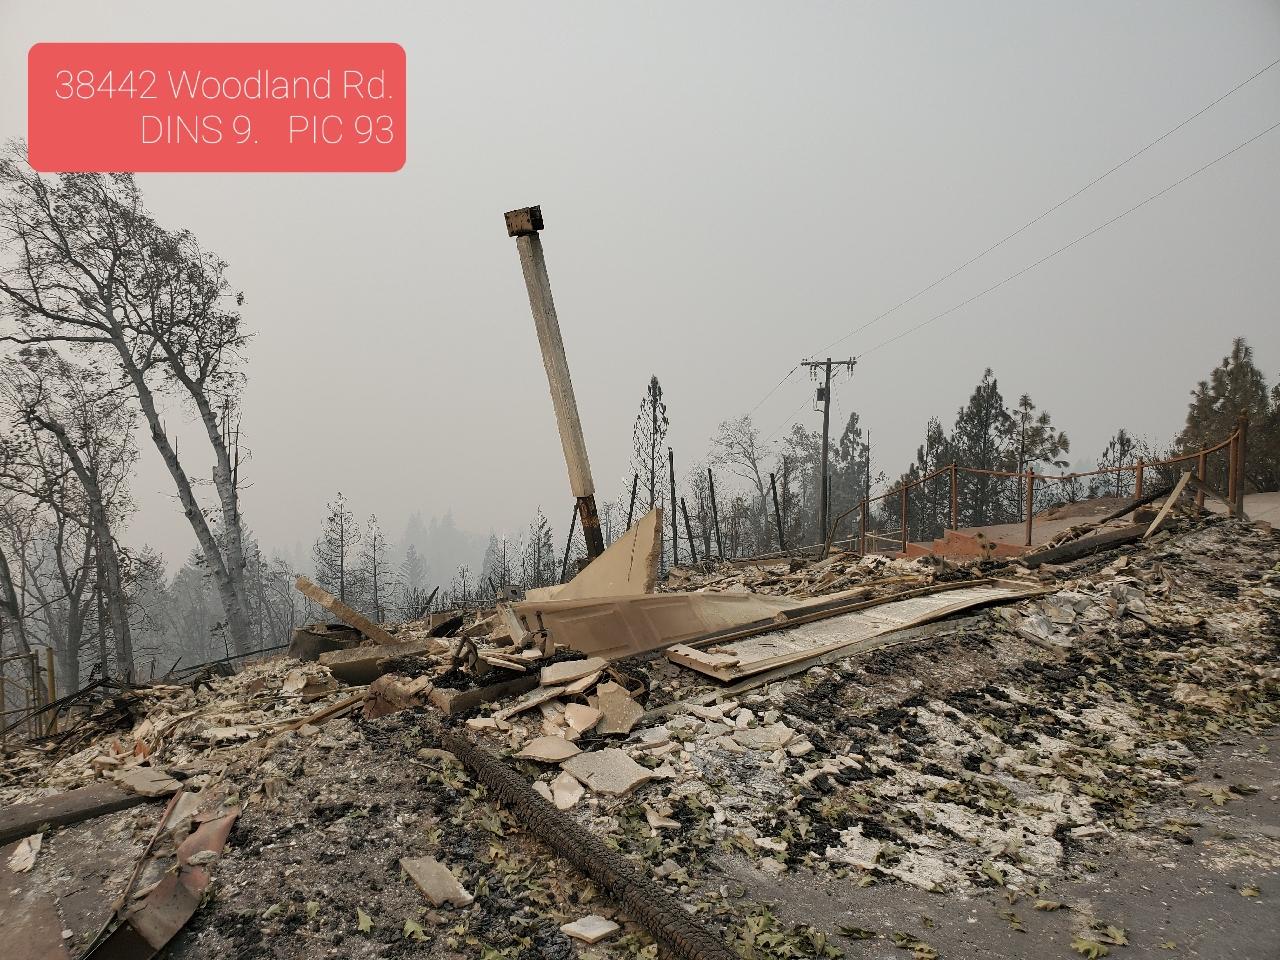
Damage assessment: destroyed